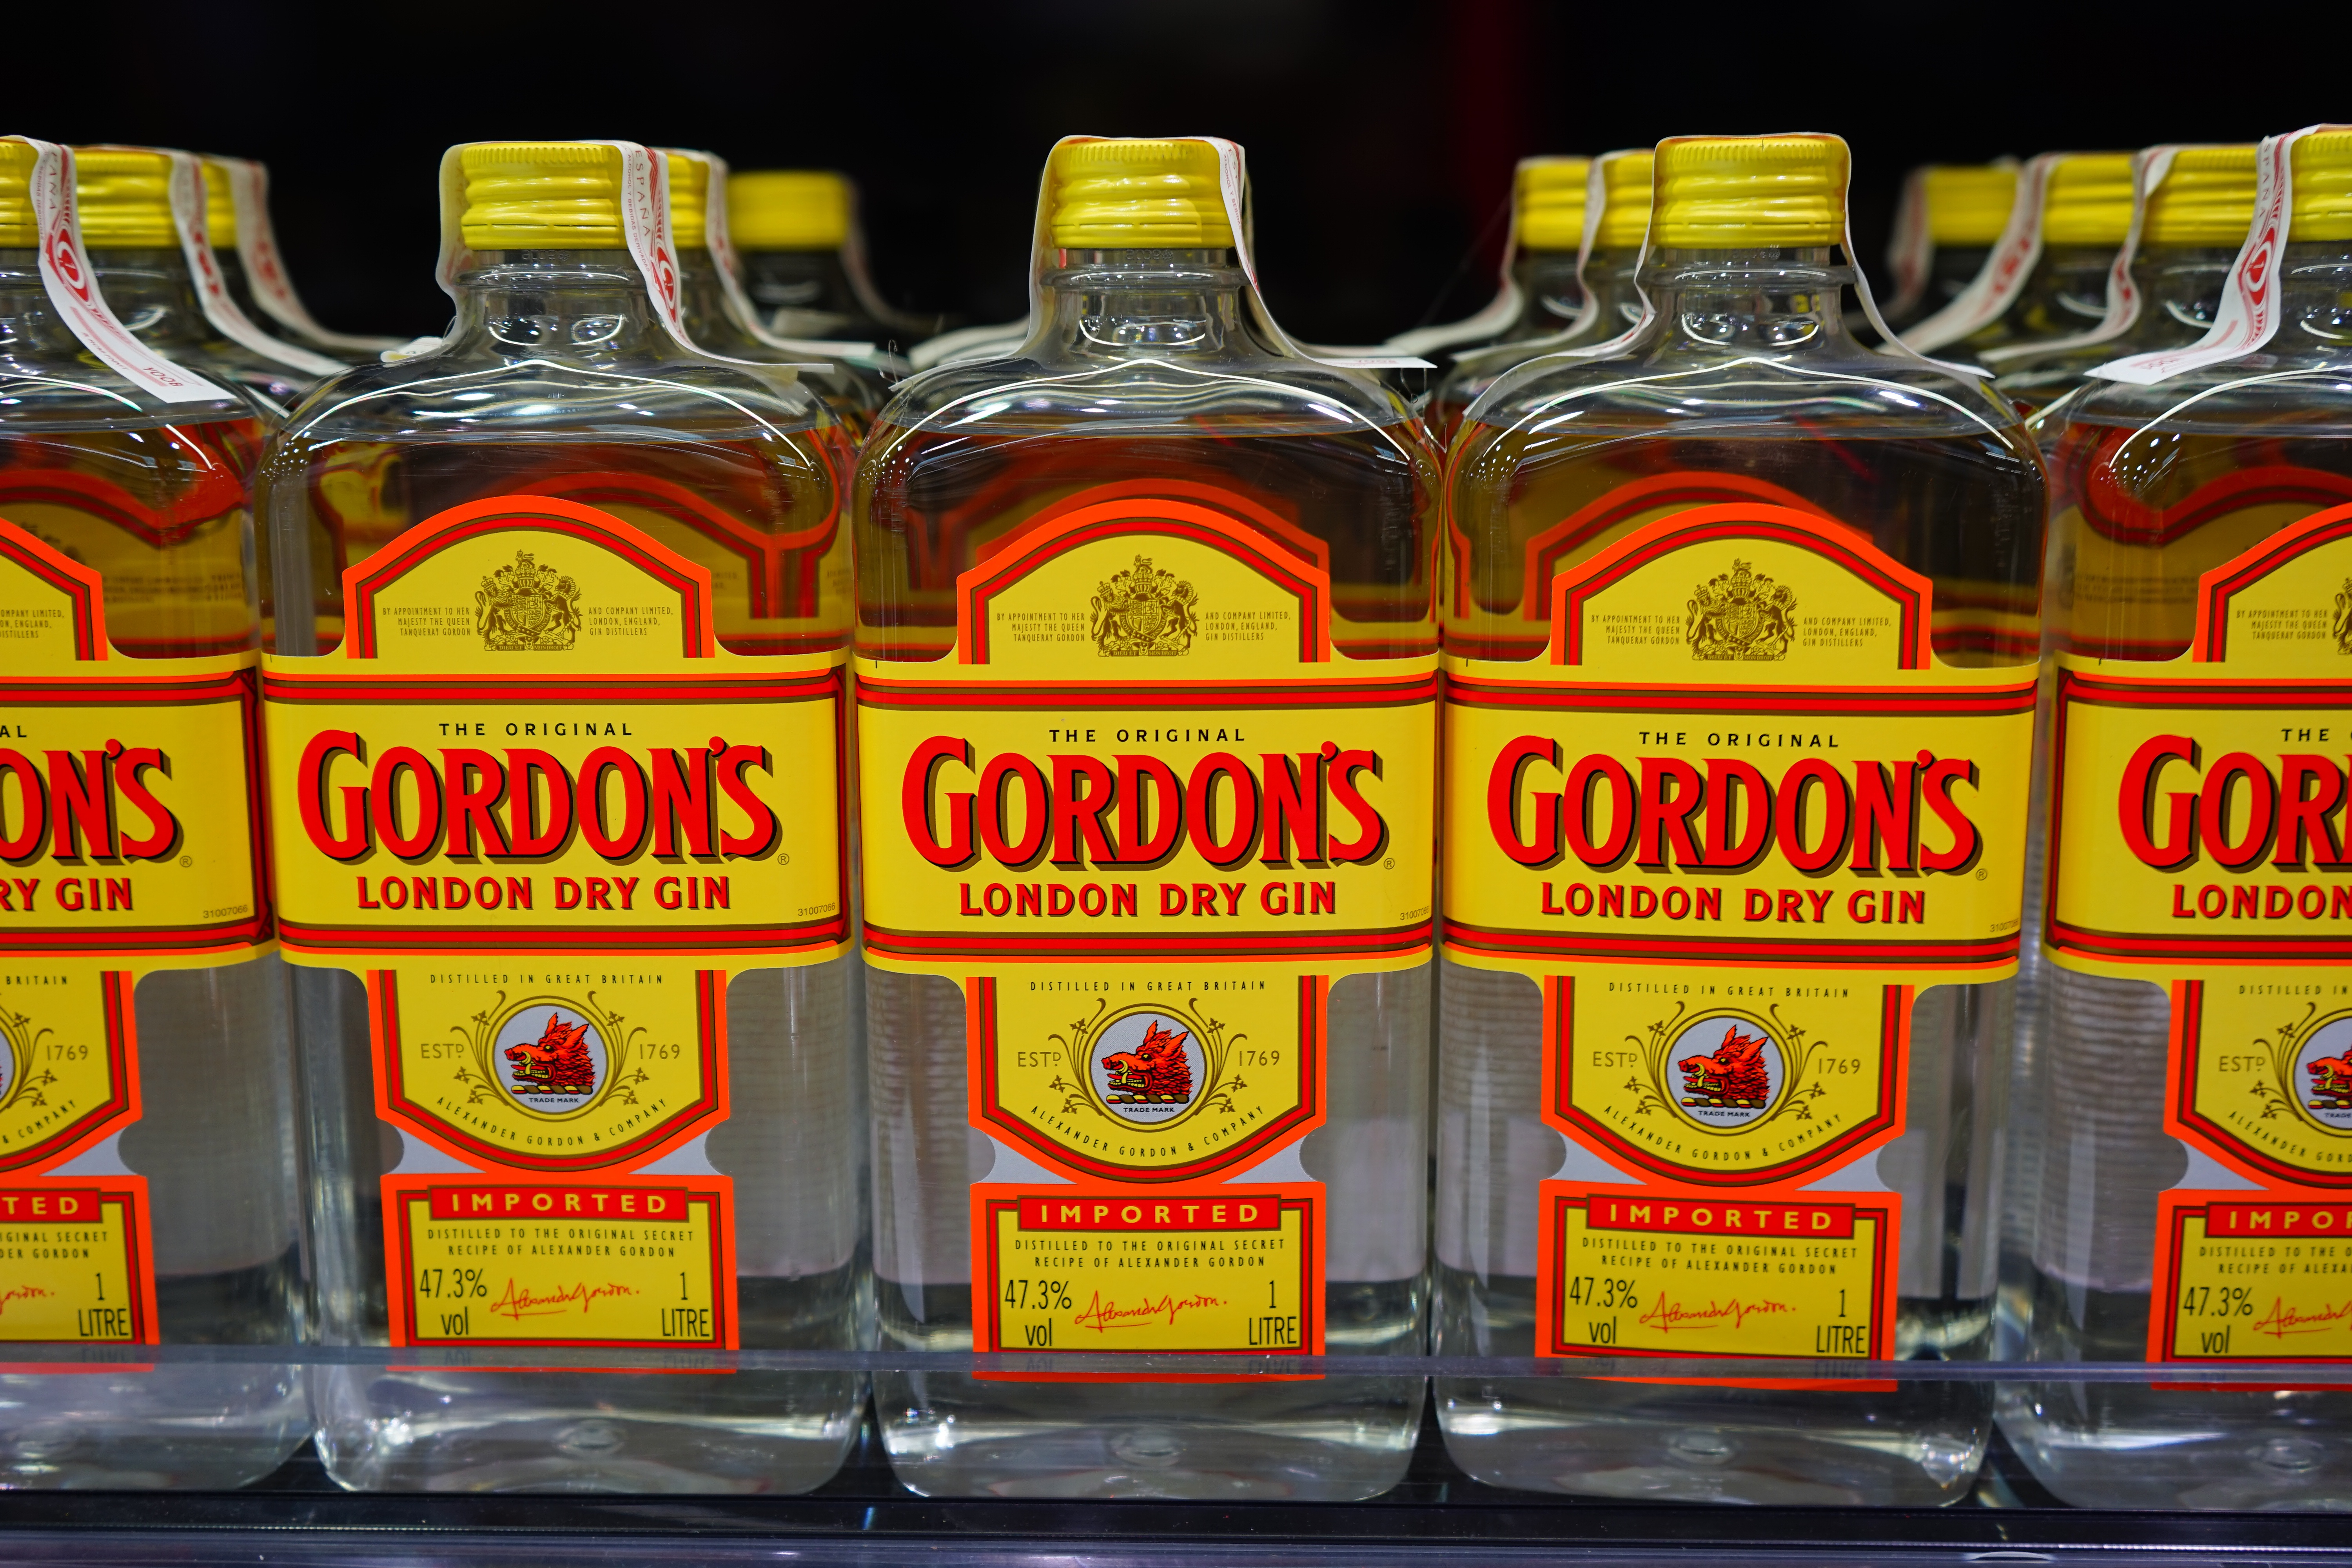
shop, drink, alcohol, alcoholic, bottles, sale, spirit, liqueur, gin, alcoholic beverage, alcohol sales, glass bottles, distilled beverage, london dry gin, cameronbridge distillery, world brands, premium gin brand, diageo